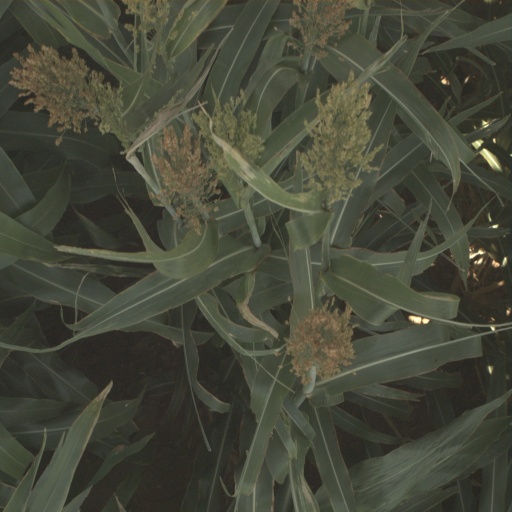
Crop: sorghum